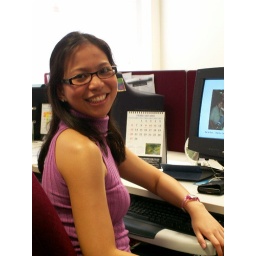
Cutest girl in the office